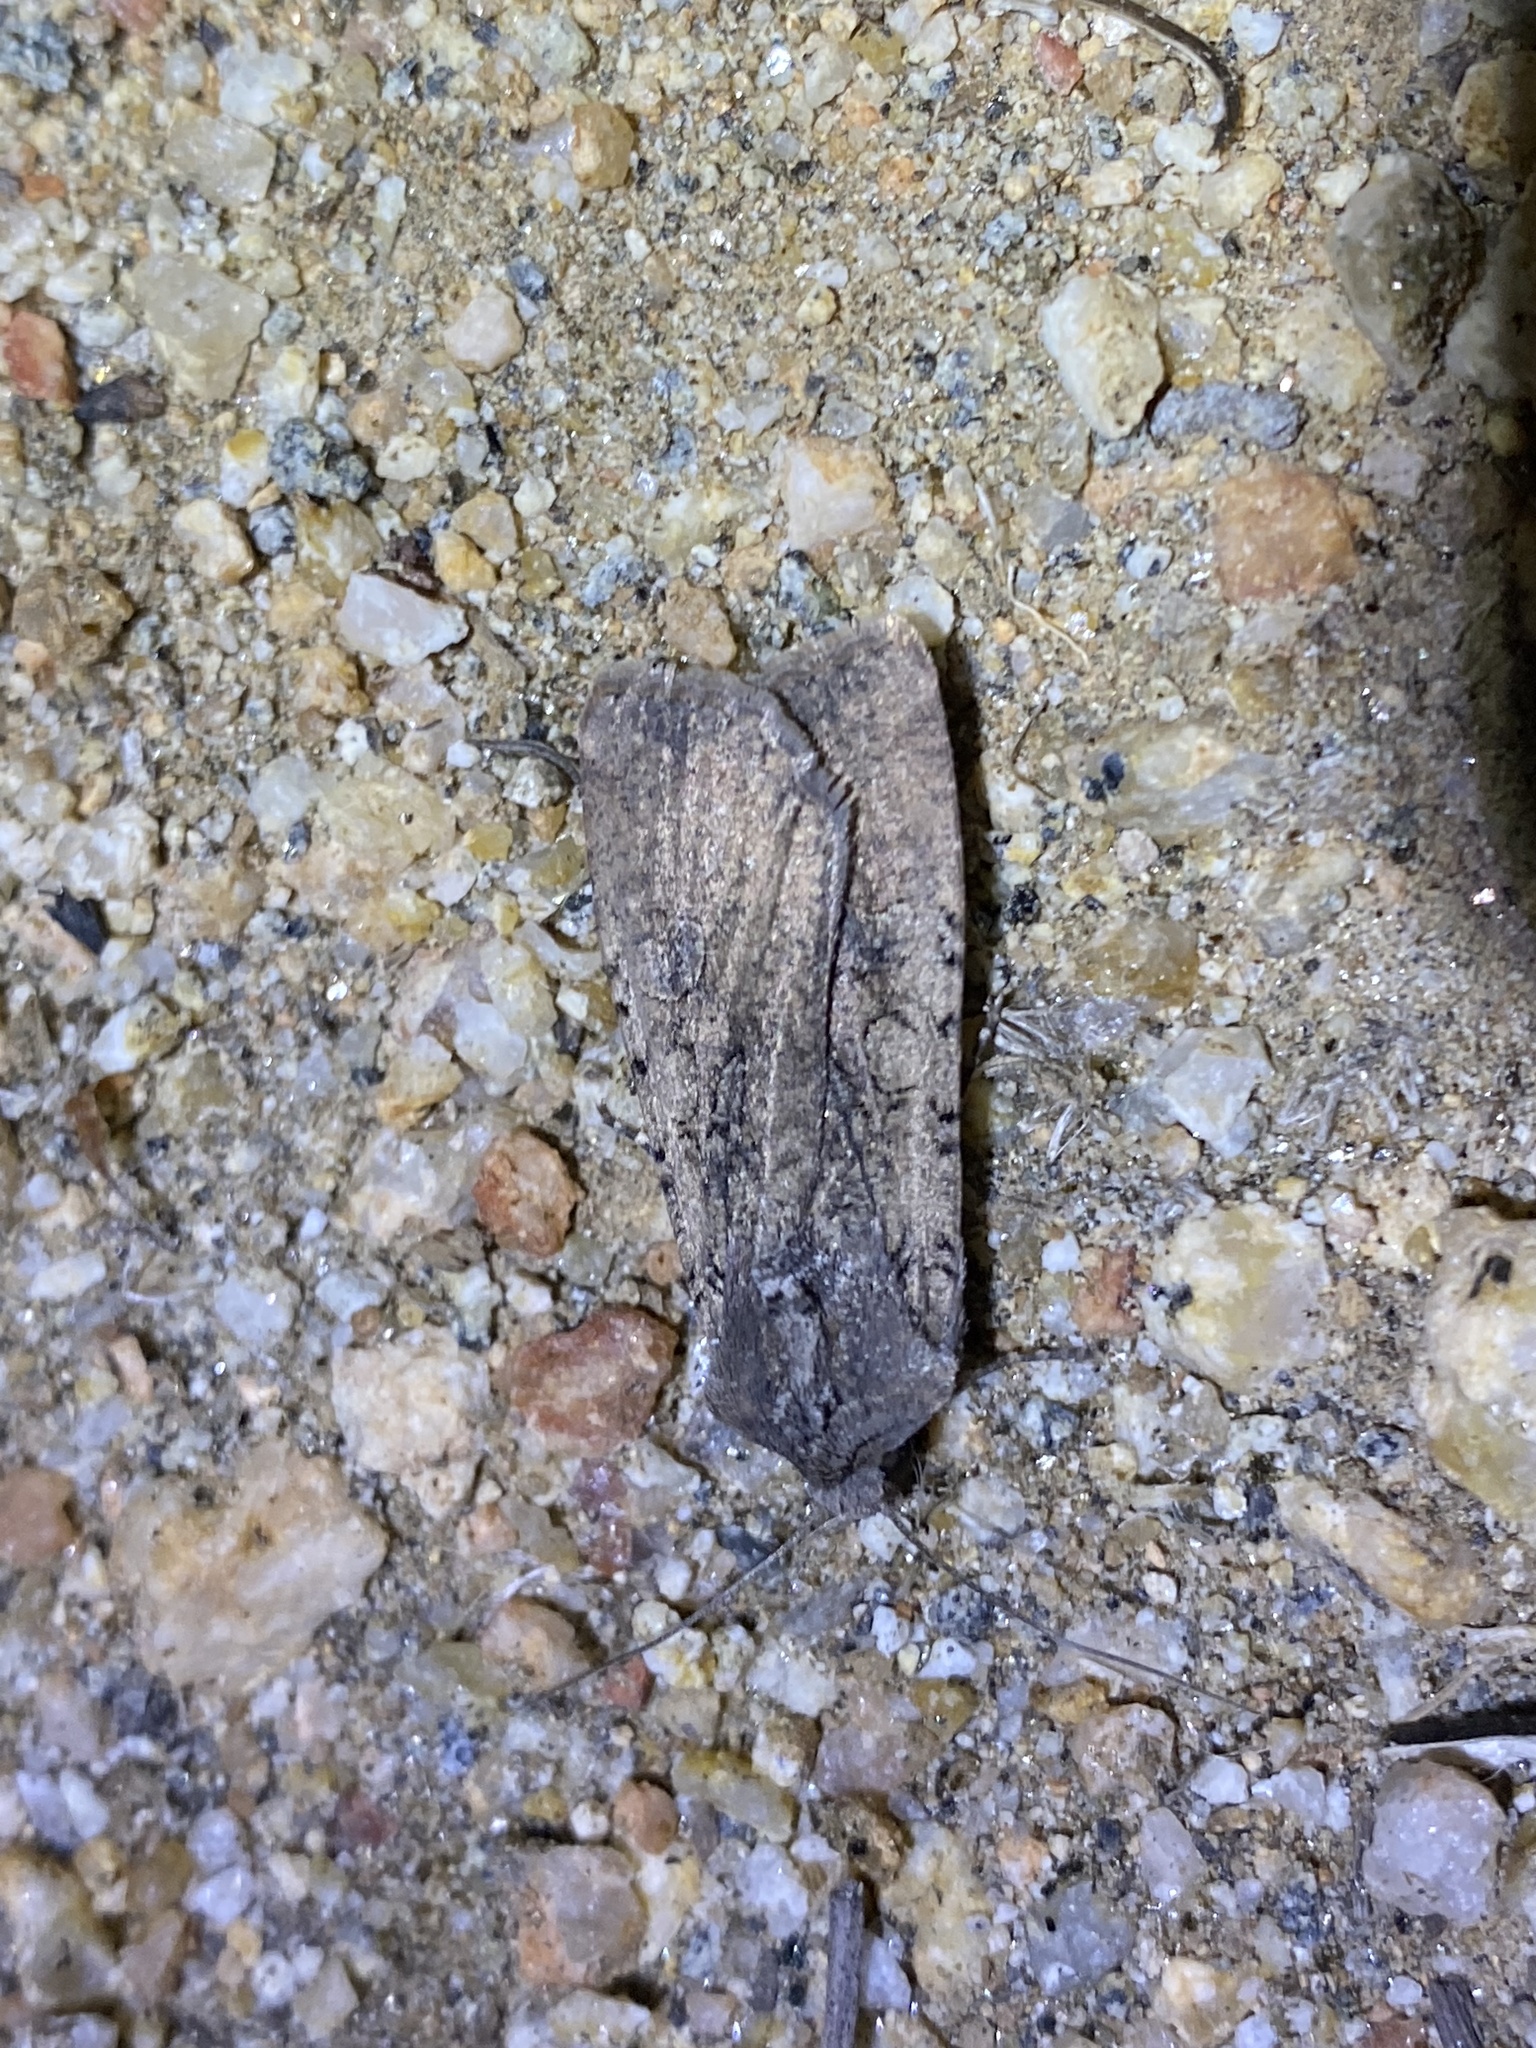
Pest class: cutworms